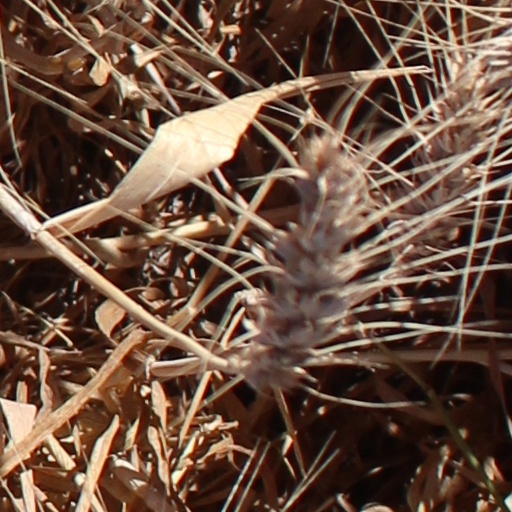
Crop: wheat